Jingū taima

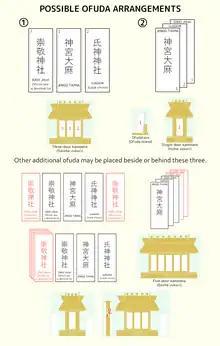
Various possible ways of arranging in a Shinto altar

In a altar, the "Jingu Taima" is placed in the middle, with the of one's local on its left (observer's right) and the of one's favourite shrine on its right (observer's left). Alternatively, in a , the three talismans are laid on top of one another, with the "Jingu Taima" on the front. One may own more ; these are placed on either side of or behind the aforementioned three. Regular (preferably daily) worship before the or and offerings of rice, salt, water, and/or to the (with additional foodstuffs being offered on special occasions) are recommended. The manner of worship is similar to those performed in shrines: two bows, two claps, and a final bow, though a prayer - also preceded by two bows - may be recited before this.